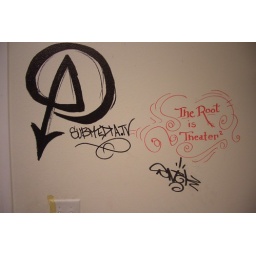
Found in the same bathroom as the toilet and &amp;quot;Reagen&amp;quot; wall.